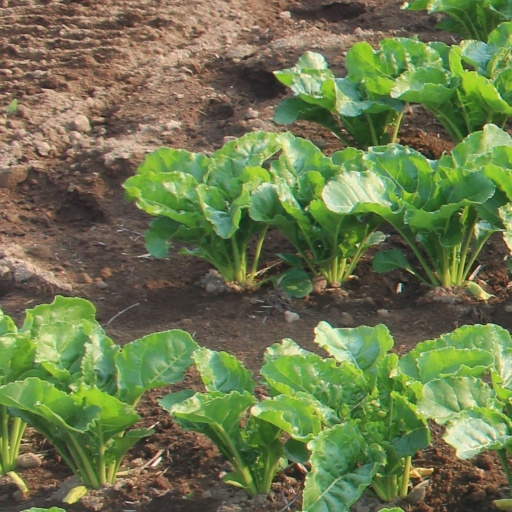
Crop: sugar beet